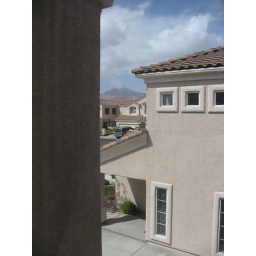
I try to focus on the mountain WAAAAAY out there. And not on that God awful green monster in that driveway.